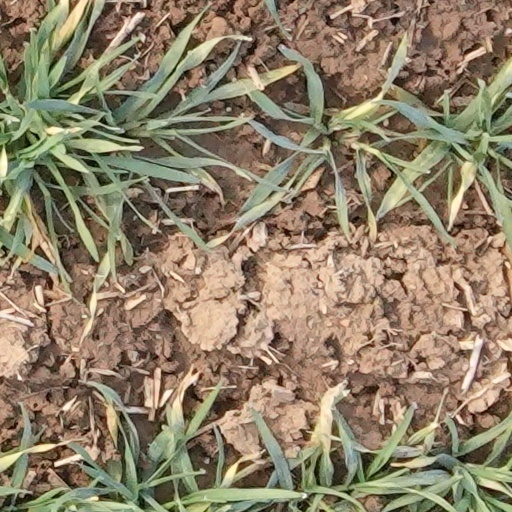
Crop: wheat